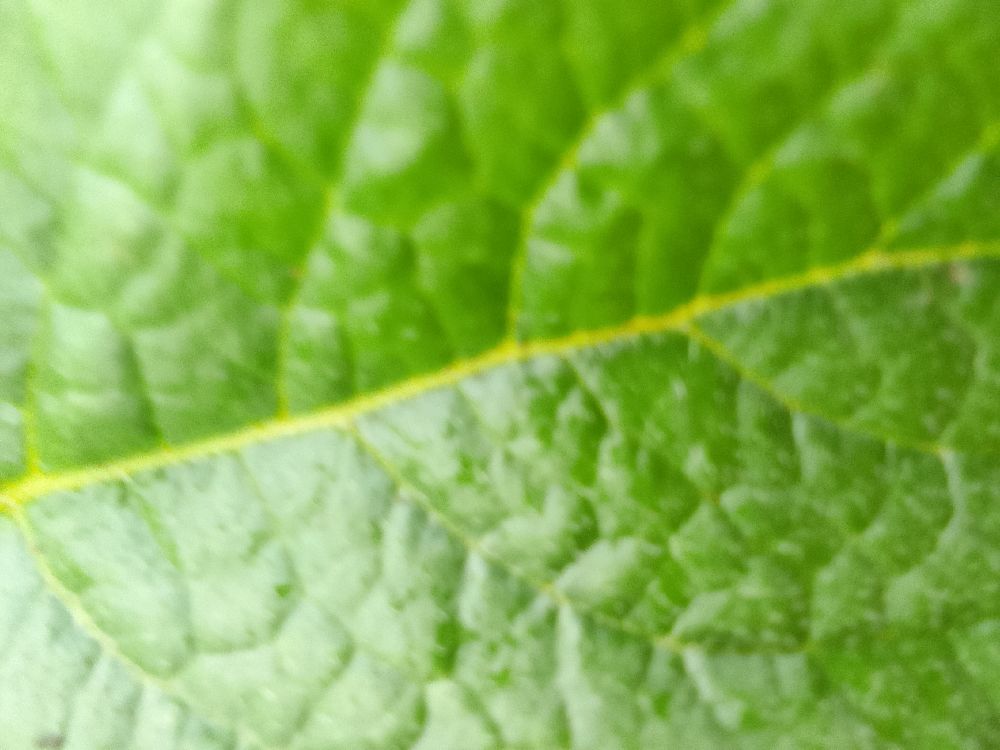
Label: Healthy